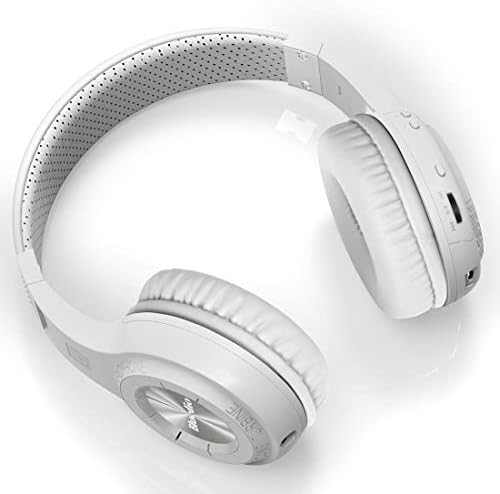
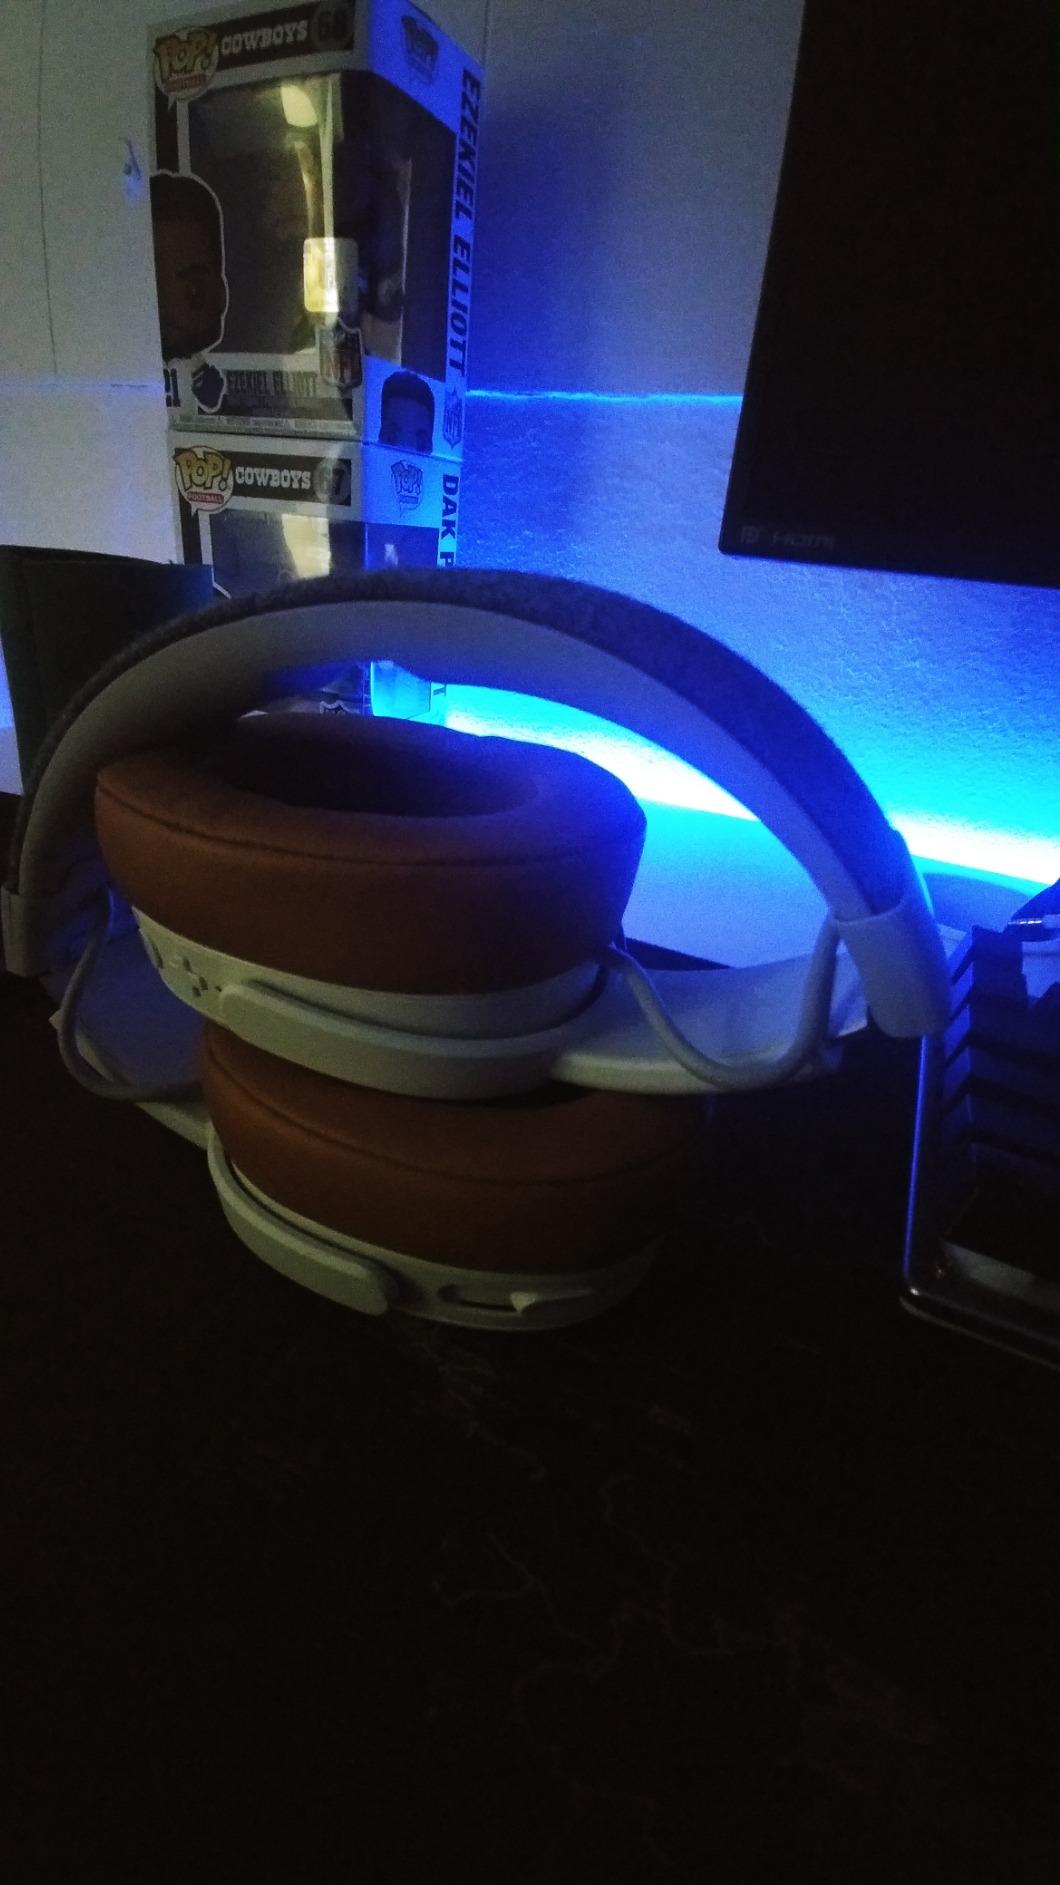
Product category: headphones
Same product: no